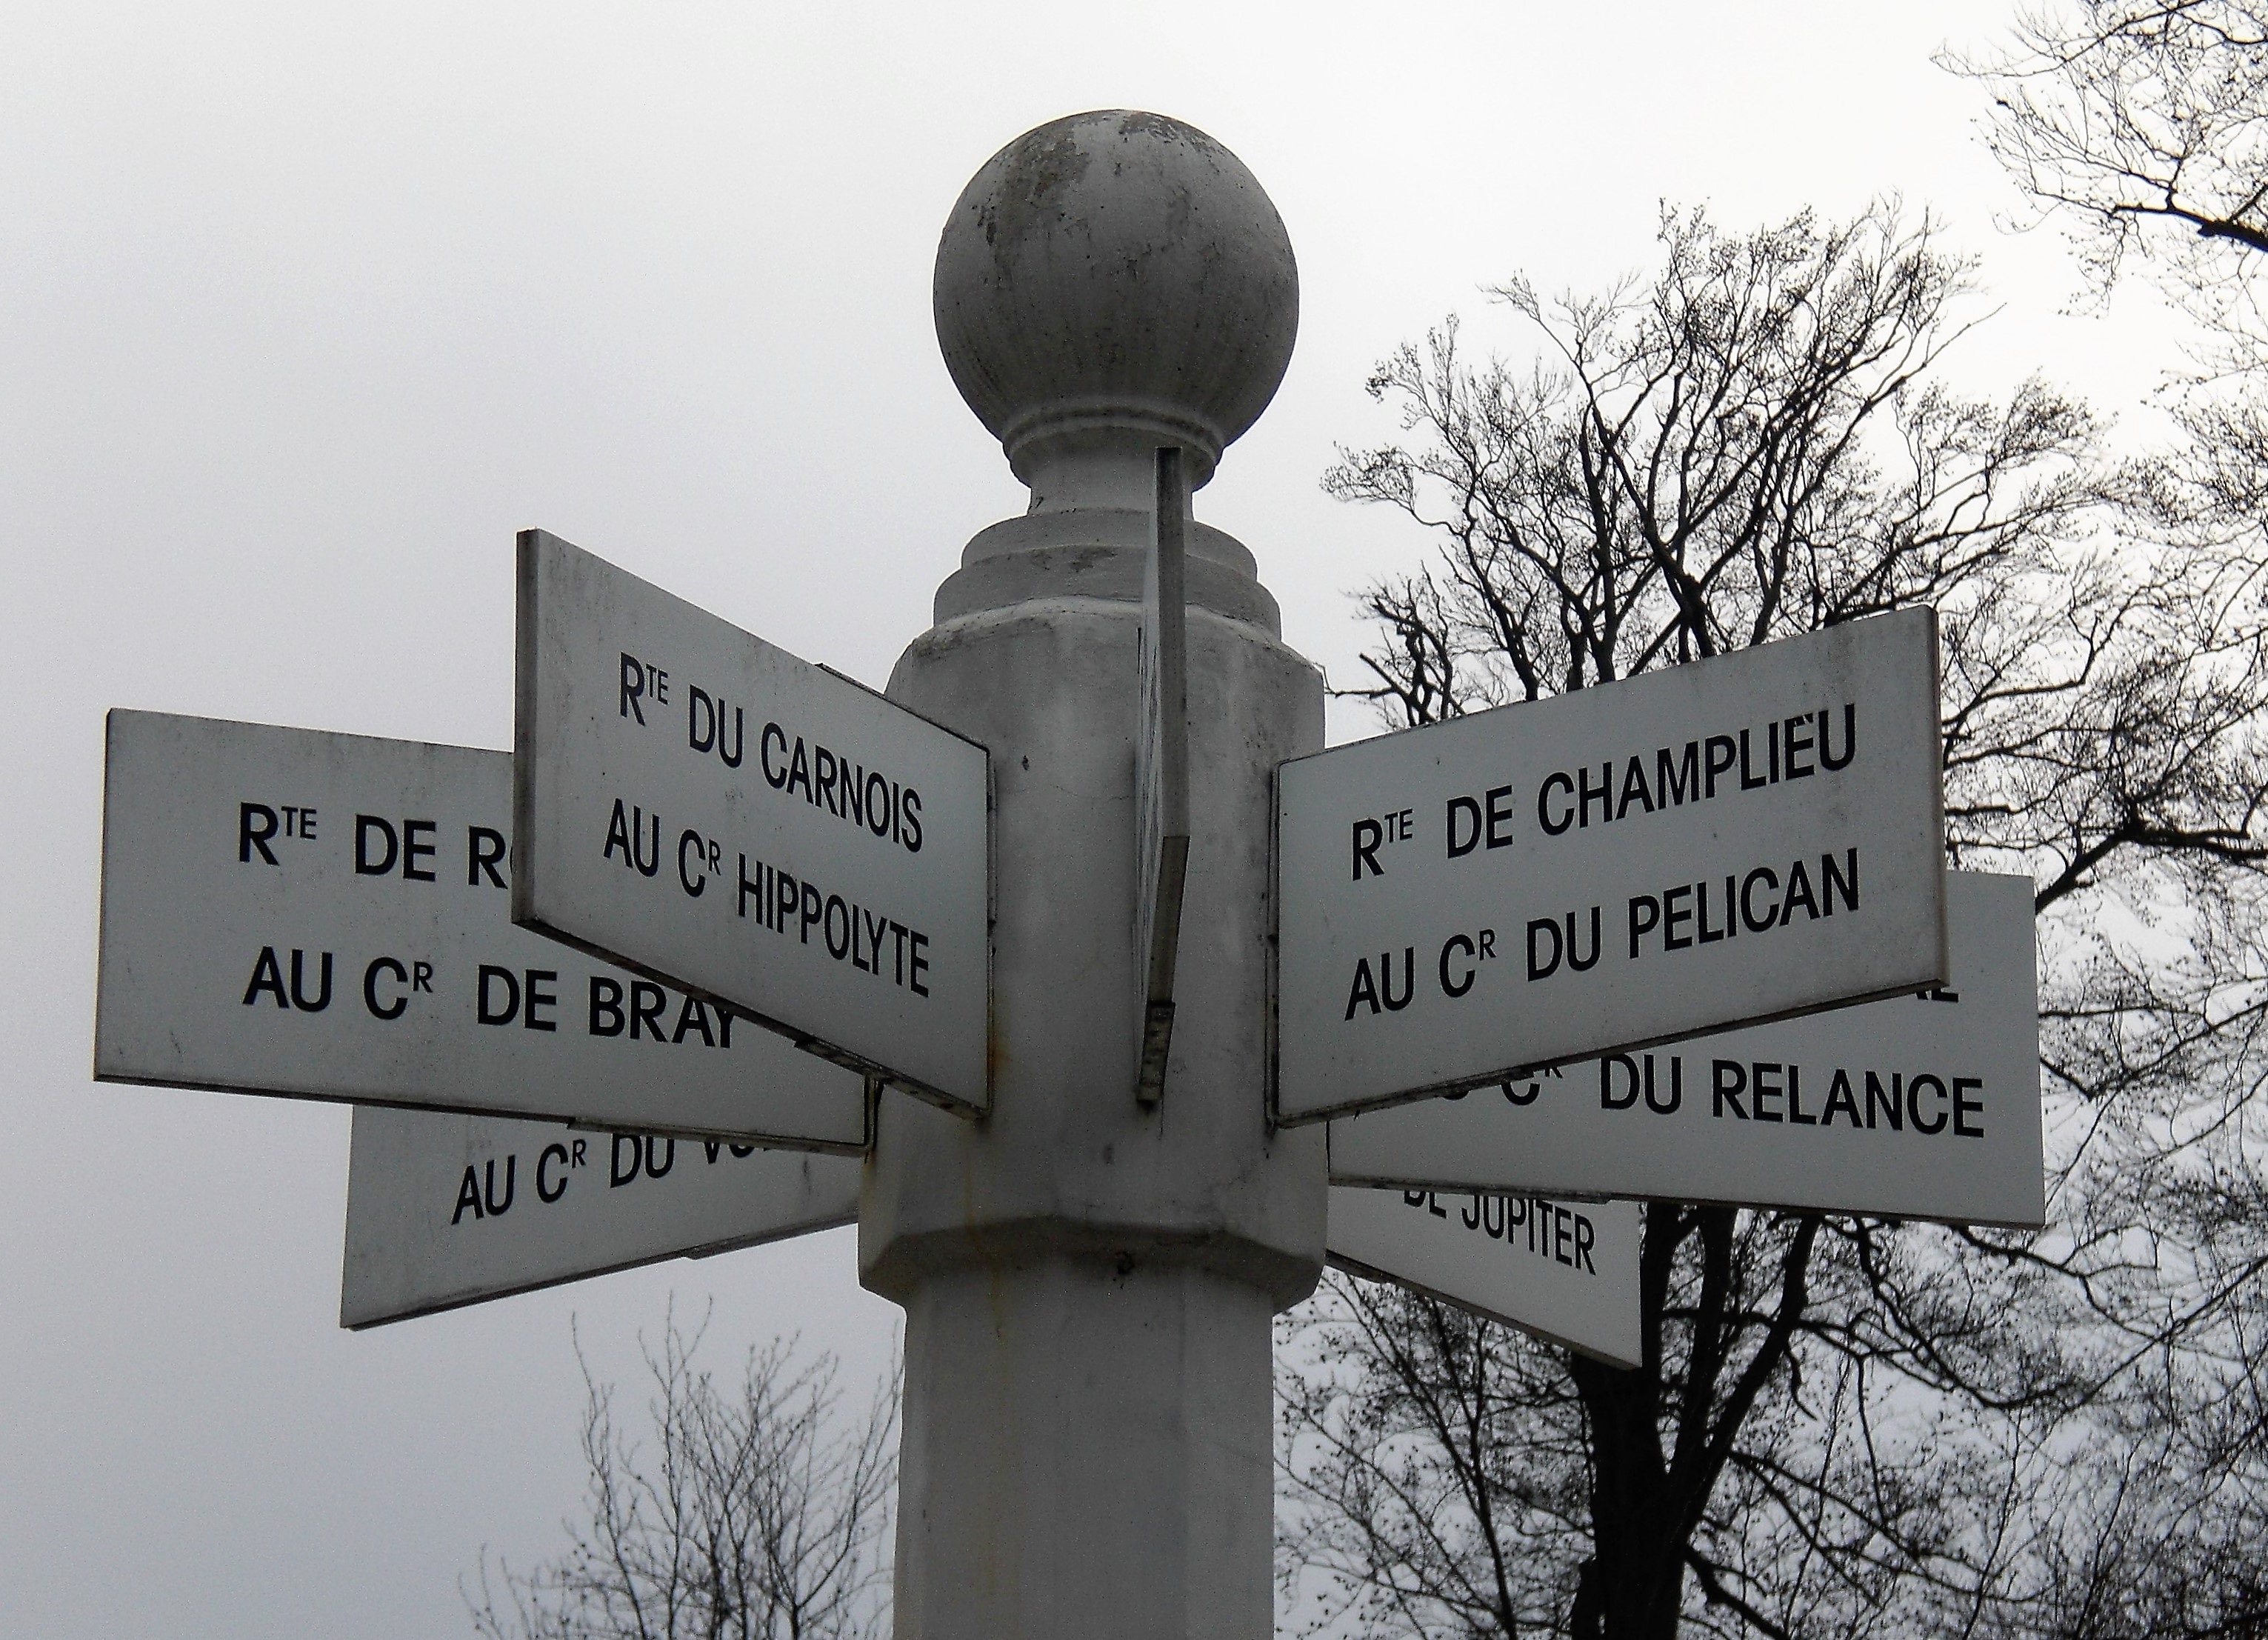
france, sign, symbol, street sign, route, signage, black white, memorial, navigation, traffic sign, how to get here